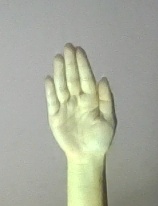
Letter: seen